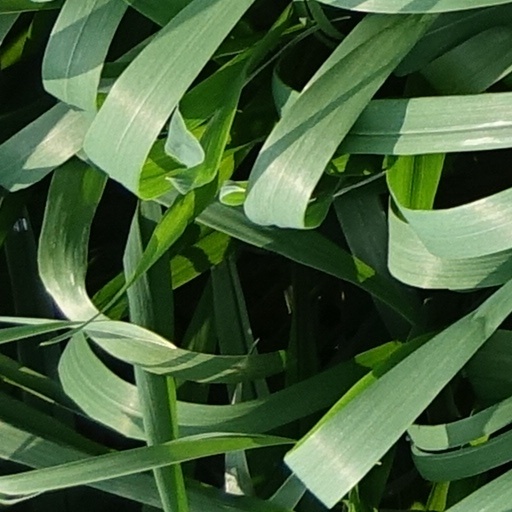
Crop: wheat